Steve Lemme

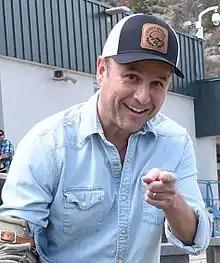
Lemme at Cheyenne Mountain Air Force Station in 2016.

Stephen Carlos Lemme (born November 13, 1968) is an American actor, writer, and producer, and one of the members of the Broken Lizard comedy group.